Operation Rolling Thunder

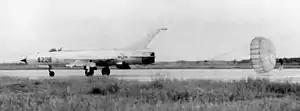
A missile-armed VPAF MiG-21PF landing, using its drogue parachute

"Rolling Thunder" reached the last stage of its operational evolution during 1967 and 1968. The chief purpose of the American air effort in the higher Route Packages of North Vietnam was slowly transformed into that of interdicting the flow of supplies and materiel and the destruction of those segments of the north's infrastructure that supported its military effort.